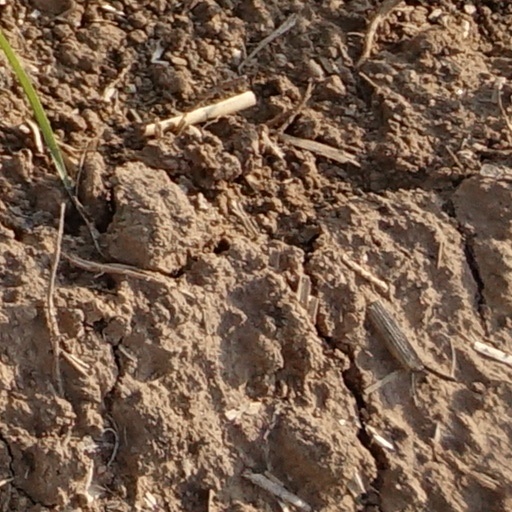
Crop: wheat